Gabe's

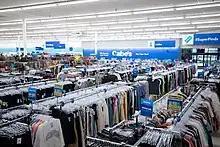
Interior of a Gabe's store in Perrysburg, Ohio

In the early 1920s, Zaghieb G. "Z.G." Gabriel began selling merchandise out of the back of a green-paneled truck he had outfitted with shelves and drawers. As he drove his mobile shop through the coal towns of Fayette County, Pennsylvania, he greeted and got to know his customers, seeing firsthand the need for inexpensive merchandise. Z.G. began to hop freight trains bound for New York City, taking empty duffle bags with him. There, he would buy up excess inventory from shops, returning with bags full of merchandise to sell at deep discounts.